Paradise Lost (Penderecki)

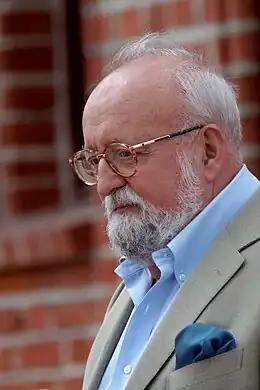
The composer in 2008

Paradise Lost is an opera in two acts with music by Krzysztof Penderecki and an English libretto by Christopher Fry. The opera is based on the 1667 epic poem of the same name by Milton. Penderecki himself characterized the work as a "Sacra Rappresentazione" (sacred representation) rather than an opera. He wrote the opera on commission for the 1976 US Bicentennial celebrations. The first performance took place on 29 November 1978, at the Lyric Opera of Chicago. The same production was presented at La Scala, Milan, on 31 January 1979.